The General (1992 film)

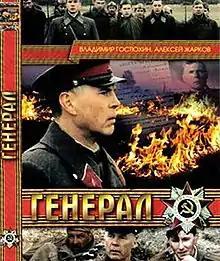

The General is a 1992 Russian biographical war film directed by Igor Nikolayev about officer Alexander Gorbatov.